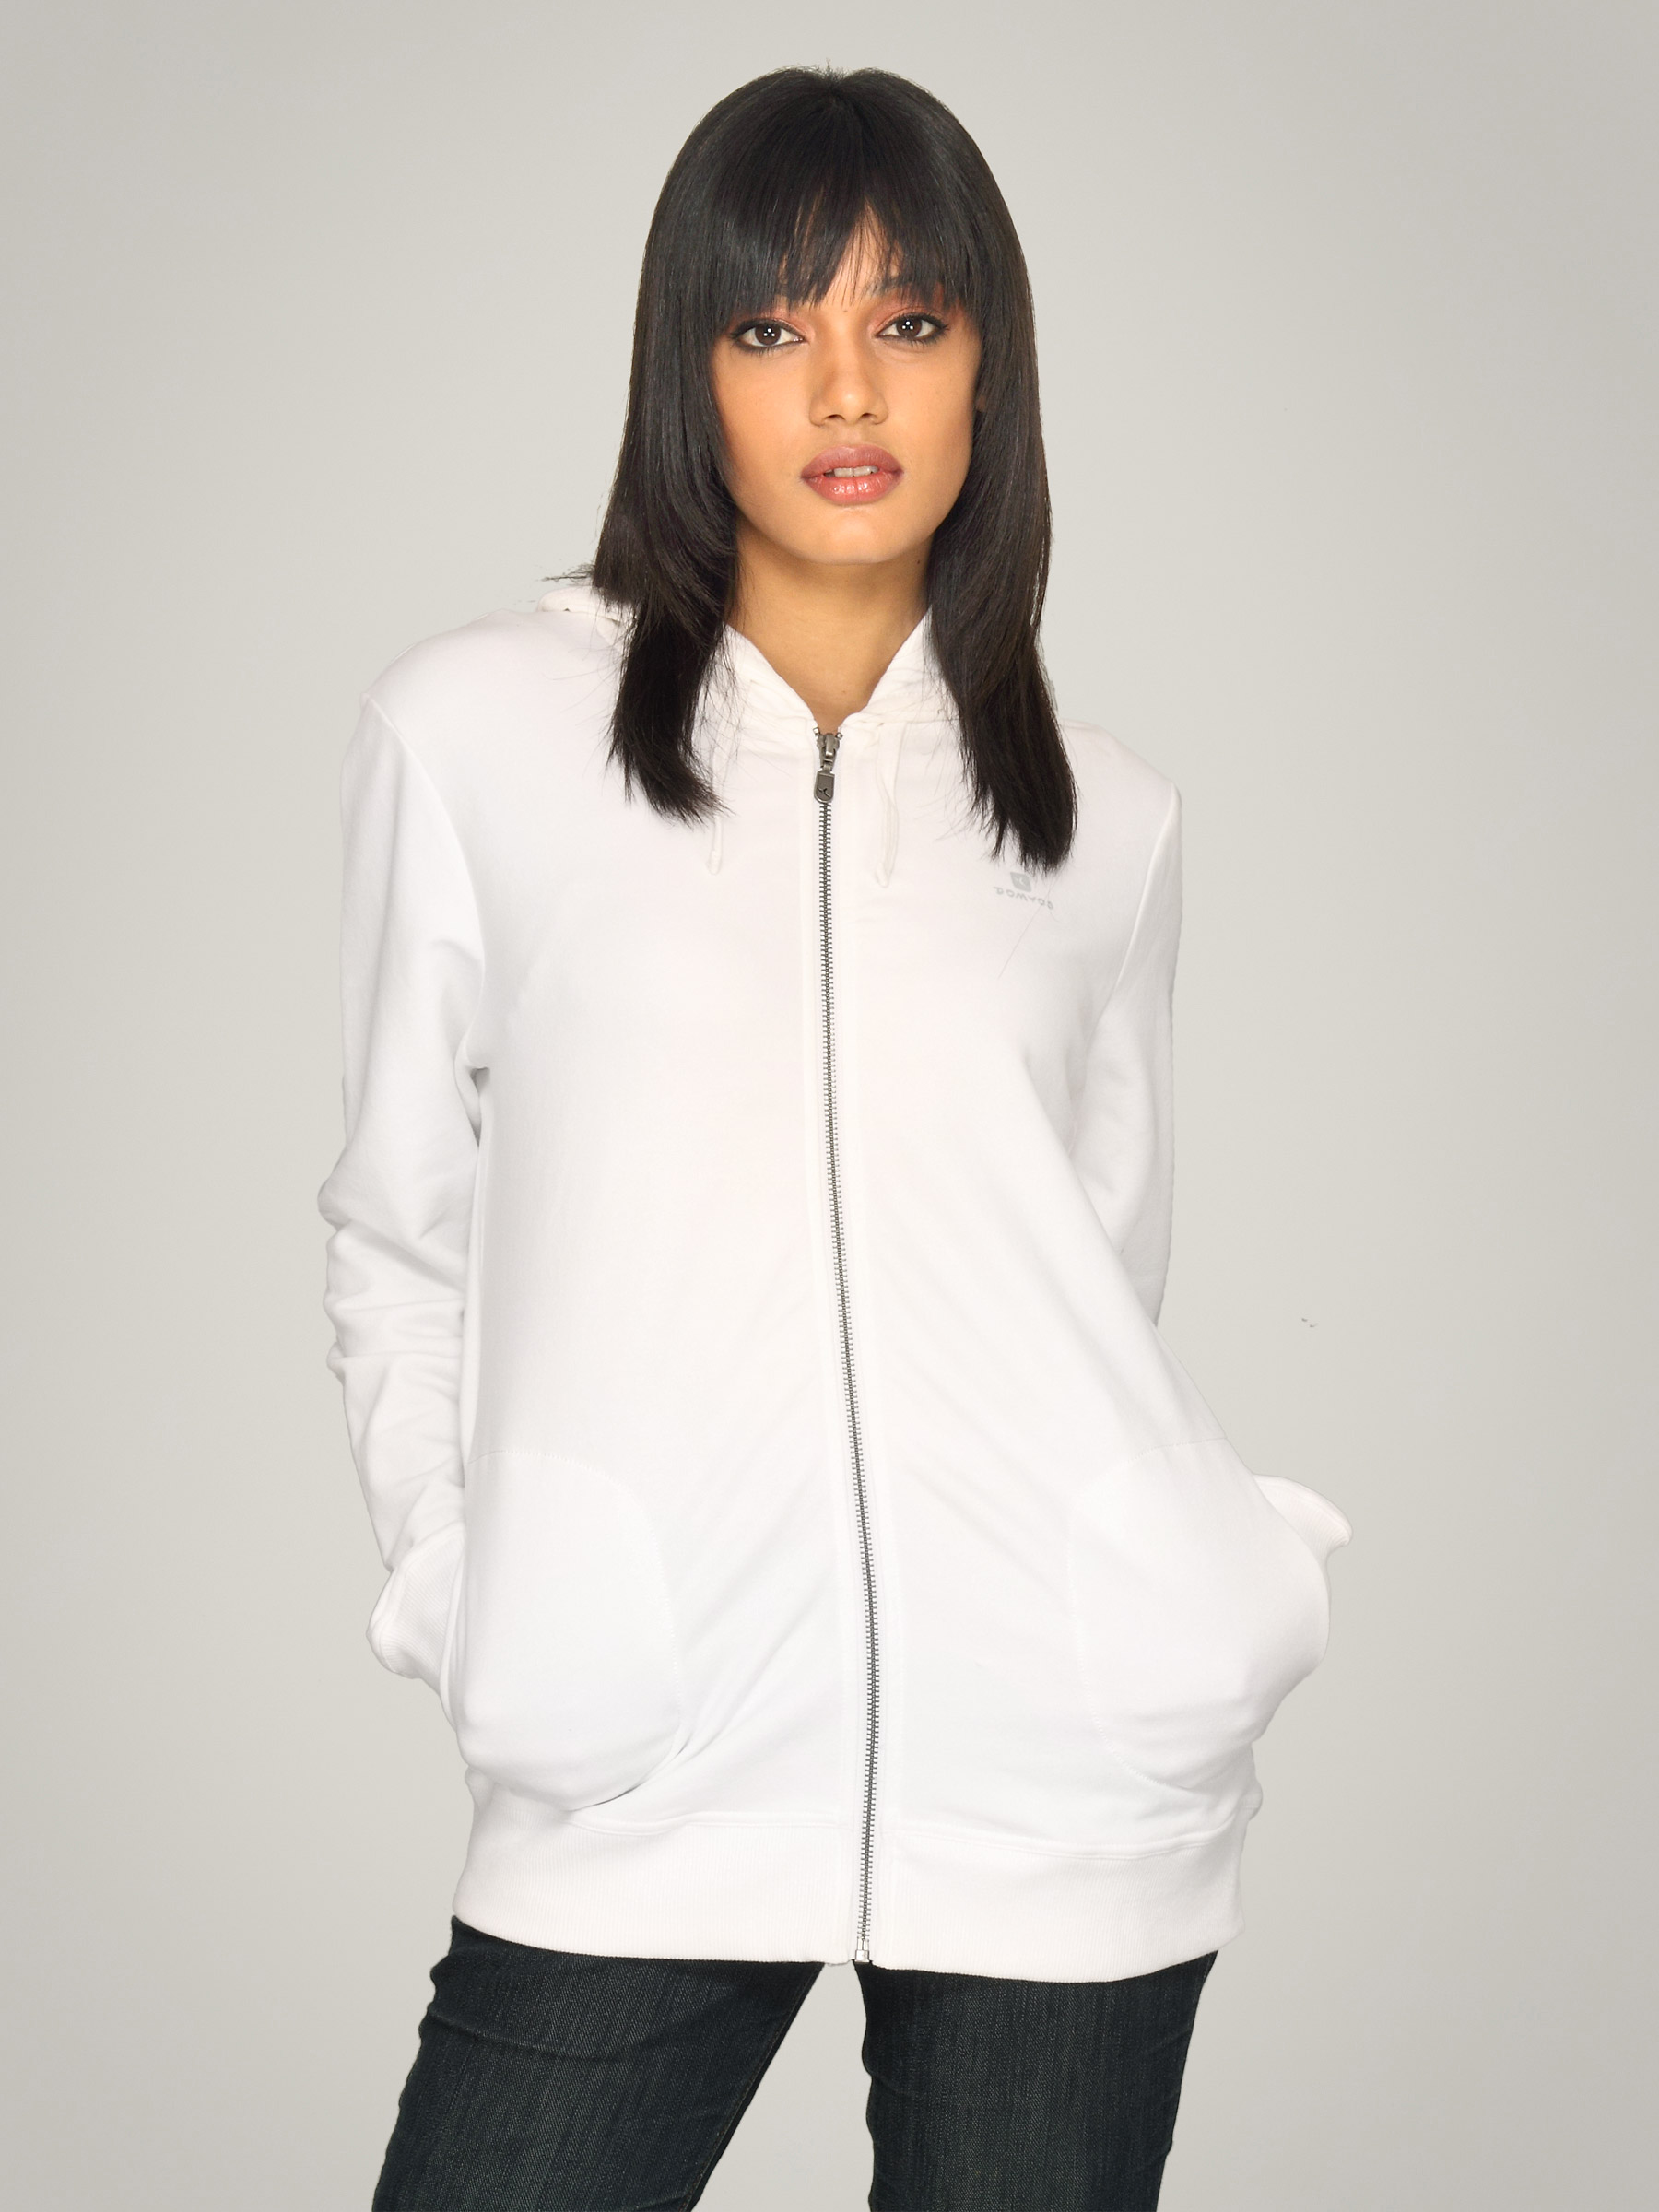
Domyos Unisex Feather-light Jacket
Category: Apparel / Topwear / Jackets
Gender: Unisex
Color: White
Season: Summer 2011
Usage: Casual